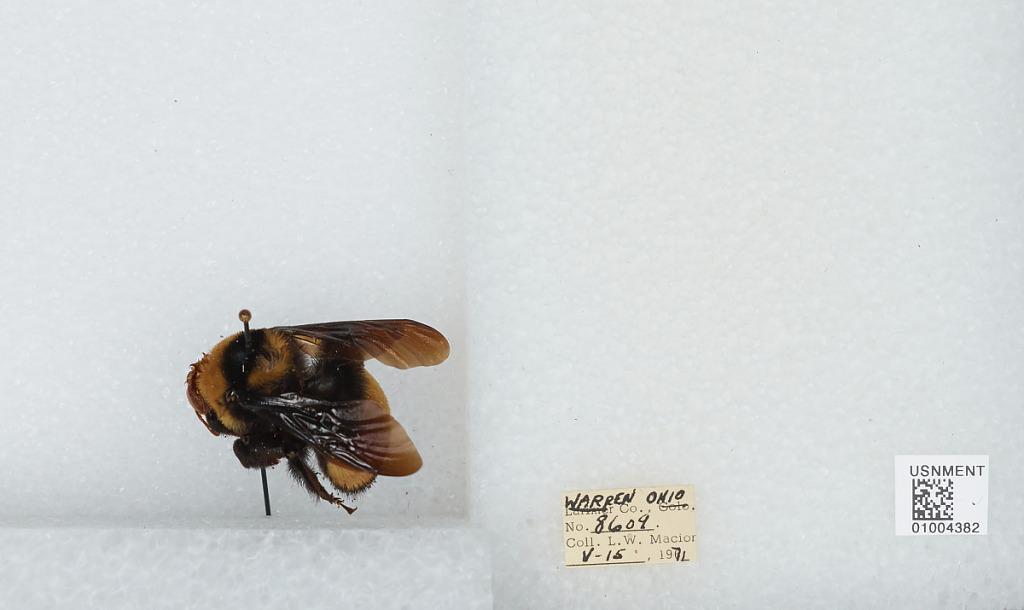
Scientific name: Bombus (Bombias) auricomus (Robertson)
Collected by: L. Macior
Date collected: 1971-5-15
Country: United States
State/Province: Ohio
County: Warren
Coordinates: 39.4242, -84.1856